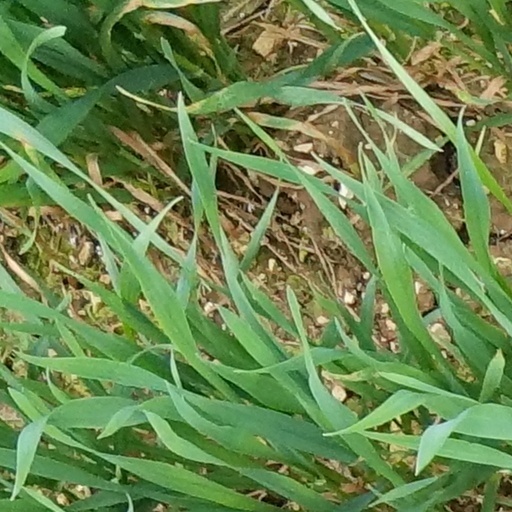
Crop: wheat